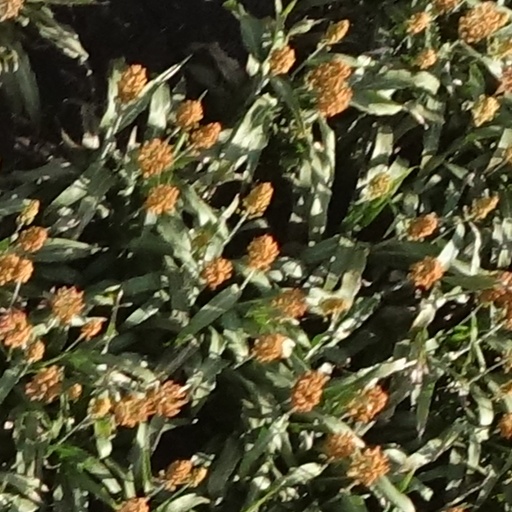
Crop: sorghum